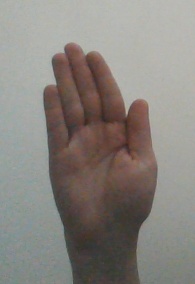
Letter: seen